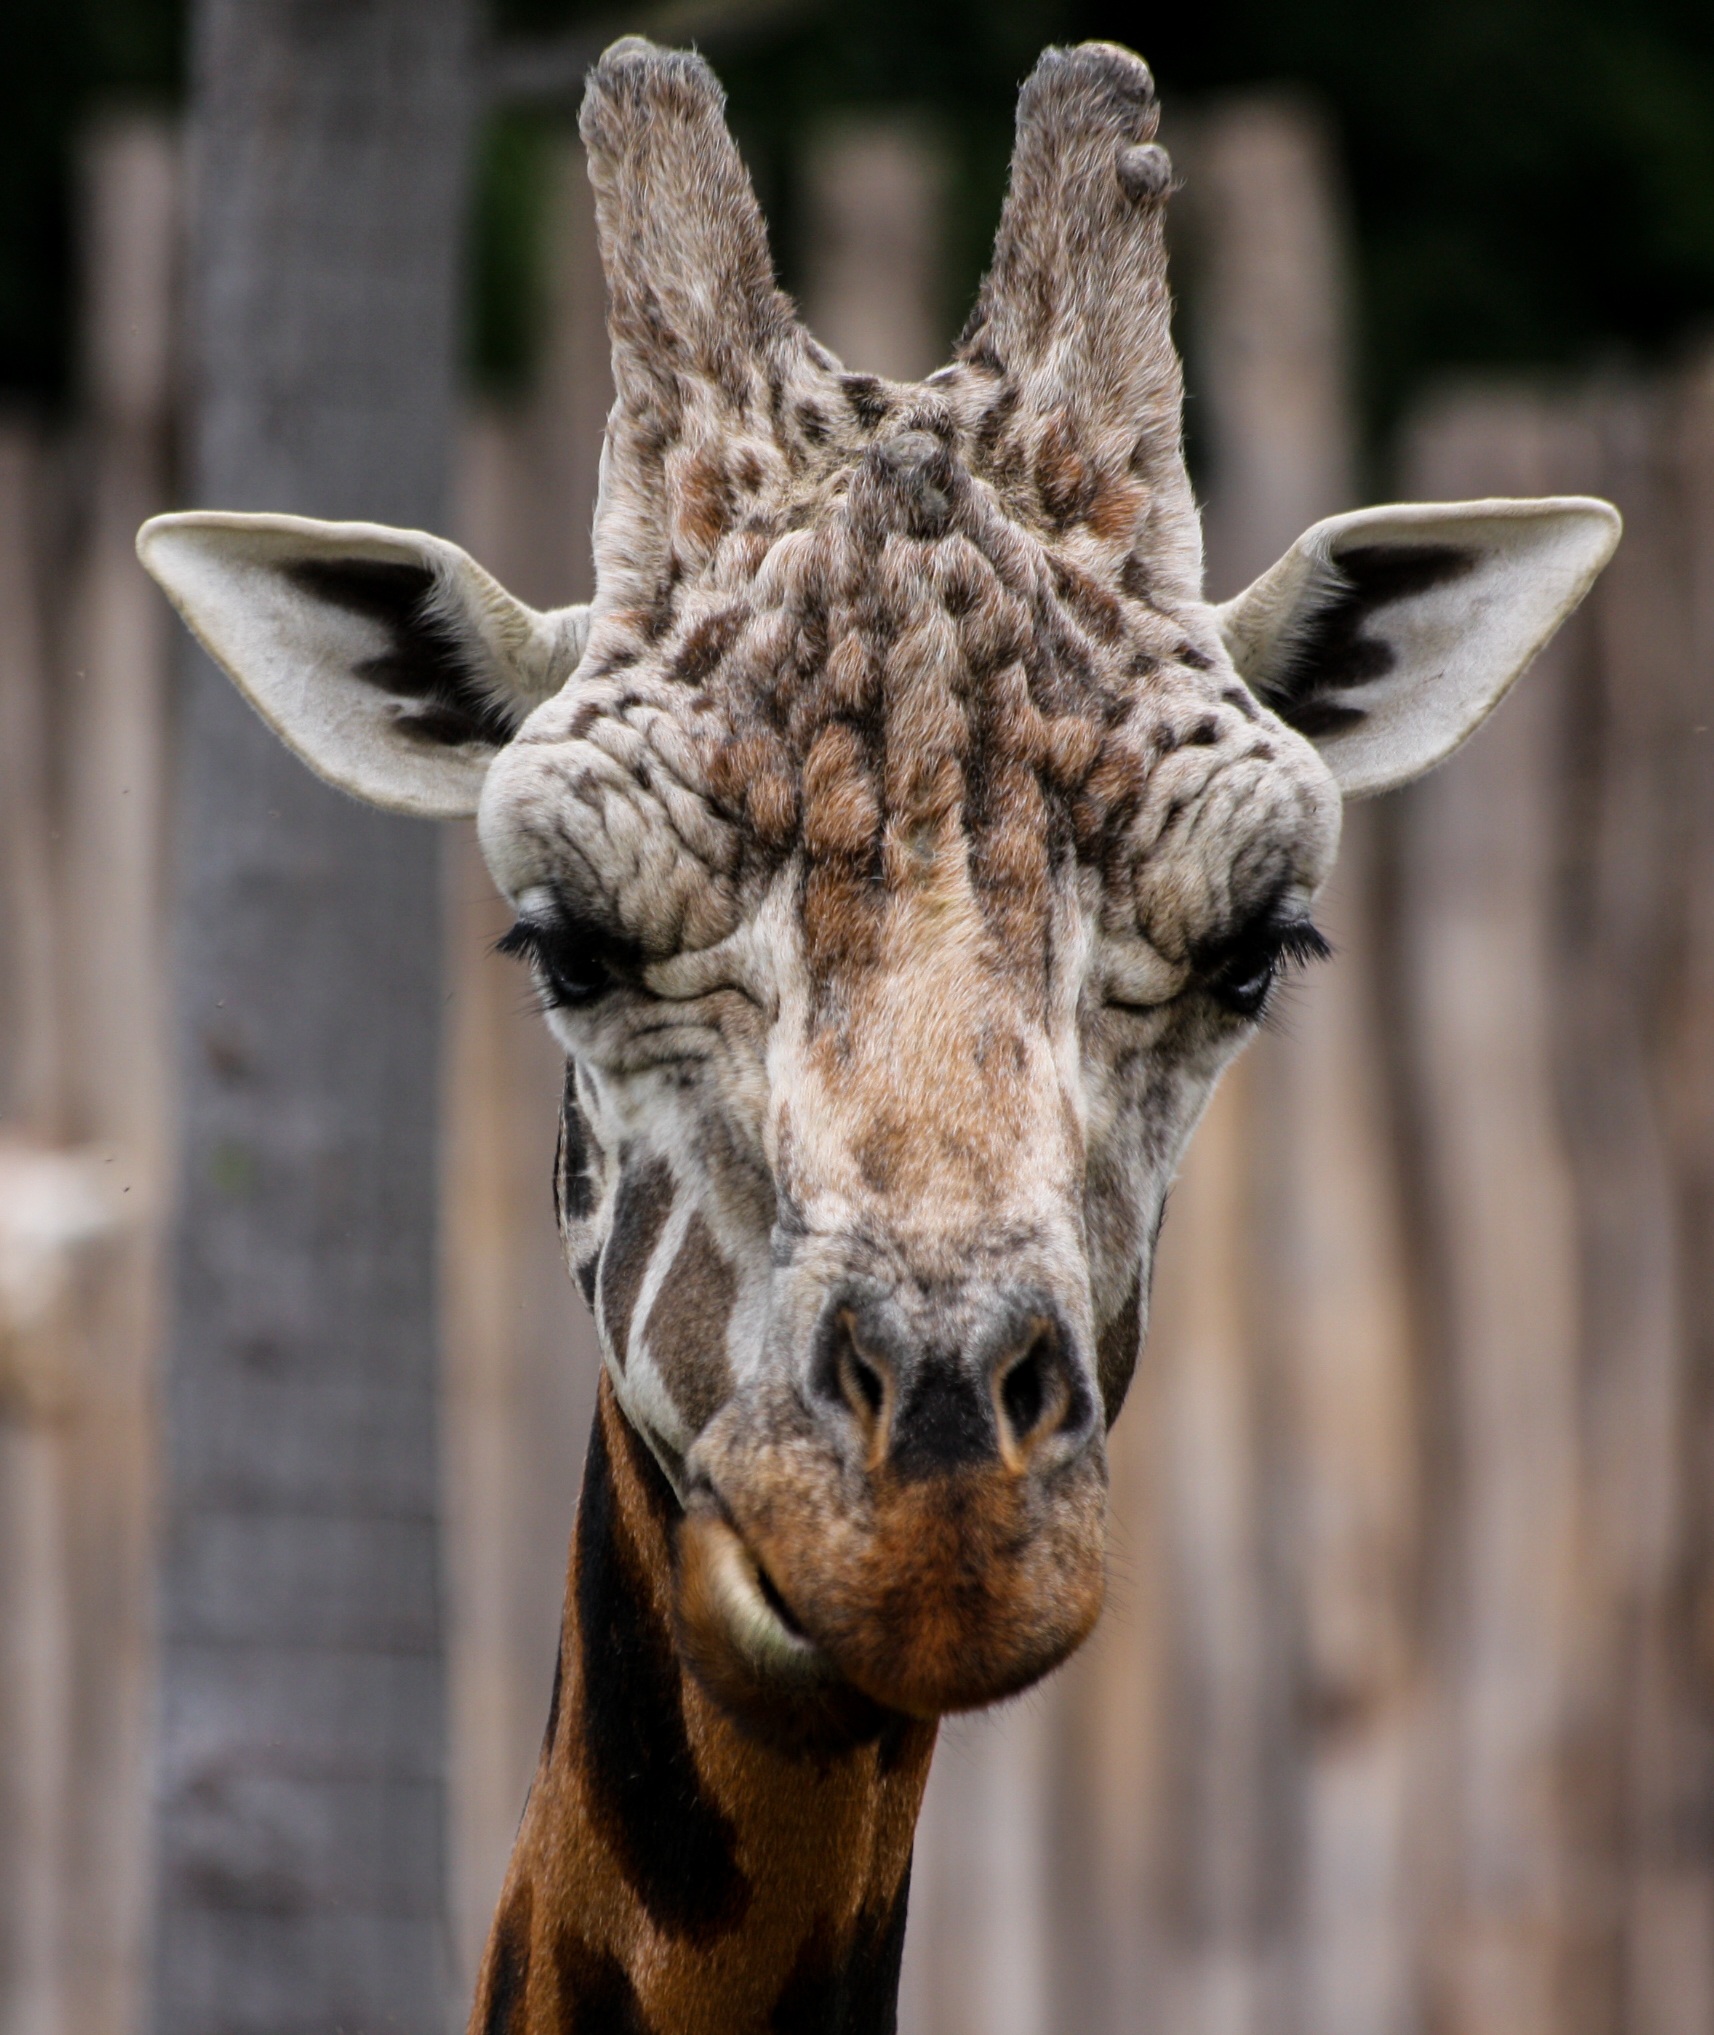
animal, wildlife, zoo, horn, africa, mammal, close, fauna, close up, giraffe, head, vertebrate, horns, safari, giraffidae